Flotta

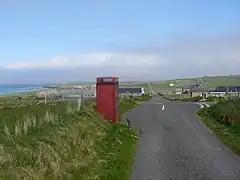
The settlement of Whome on Flotta

In 1974, Occidental Petroleum started construction of the island's oil terminal. This became the second largest major oil terminal serving the UK North Sea, the largest being Sullom Voe in Shetland.